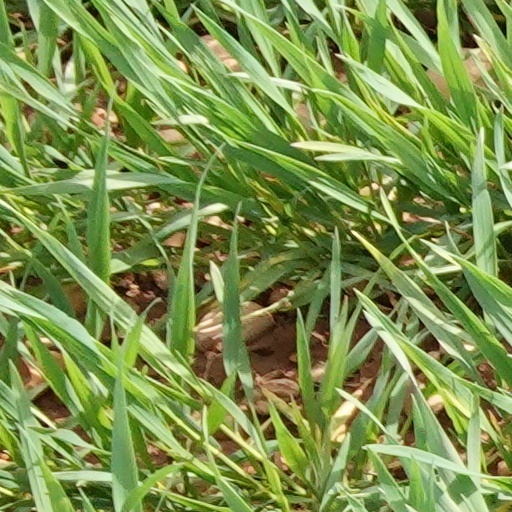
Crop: wheat